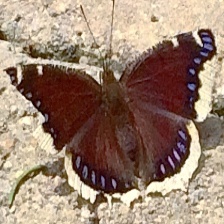
Species: MOURNING CLOAK
Butterfly family (ImageNet category): admiral